Waste Isolation Pilot Plant

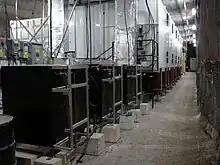
Cleanrooms for EXO installed in a tunnel at WIPP

A portion of the site is used to house underground physics experiments which require shielding from cosmic rays. Although only moderately deep as such laboratories go (1585 meter water equivalent shielding), the site has several advantages. The salt is easy to excavate, dry (no water to pump out), and salt is much lower in naturally occurring radionuclides than rock.